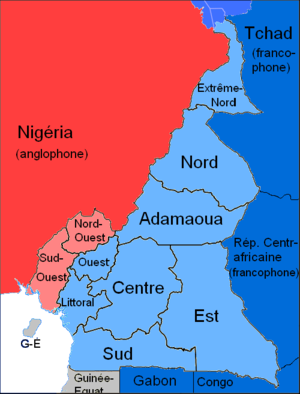
Les deux langues officielles du Cameroun sont le français et l'anglais. La majorité des régions camerounaises sont francophones. La Guinée Équatoriale est un pays à la fois hispanophone et francophone. Les autres pays voisins sont soit anglophones (Nigéria) ou francophones (le reste). Il y a également un grand nombre de langues indigènes. Italiano: Le due lingue ufficiali del Camerun sono il francese e l'inglese. La maggior parte delle regioni del Camerun sono francofone. LA Guinea Equatoriale è un paese sia spagnofono che francese. Altri paesi vicini sono inglofoni (Nigeria) o francofoni (il resto). Un gran numero di lingue indigene sono inoltre molto presenti.
Le français est diffusé dans de nombreux pays de par le monde, avec des statuts différents.
309 langues sont recensées au Cameroun.